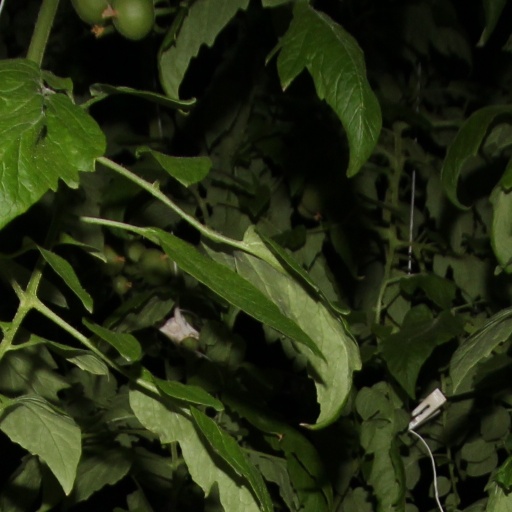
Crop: tomato